Paleontology

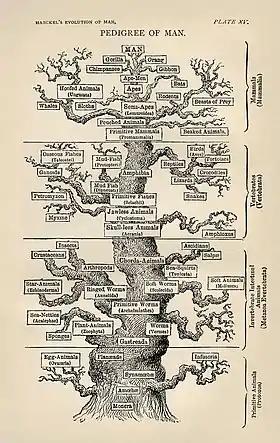
Ernst Haeckel's "tree of life", illustrating an early understanding of how evolution relates to classification

A significant moment in the history of paleontology was the publication of the 1796 paper "On the species of living and fossil elephants" by Georges Cuvier, which contained detailed evidence for extinction. Cuvier named the fossil taxon "Megatherium", based on bones found in Paraguay. The large size of these bones made it unlikely that they were from an extant, but undiscovered, animal. Cuvier reached a similar conclusion regarding the fossils named the mastodon, with the uniqueness of these animals demonstrating that they belonged to species that were no longer alive and thus extinct. To further justify this conclusion, Cuvier extensively studied the fossils of elephants and prove the distinction of mammoths from Siberia and Europe from their living relatives. Presenting this work on the extinction of the megafauna, Cuvier termed the events that led to their disappearance "revolutions", contrasting with the idea of gradual change in the environment and the fauna within it. Of the three possibilities leading to the disappearance, Cuvier supported extinction over migration as well as over evolution as suggested by Lamarck, with his view that extinction and evolution were conflicting explanations. Cuvier also studied the comparative anatomy of both living and fossil organisms and developed a way to assess their morphological characters, which opened the door for developing an understanding of the animals of the past.